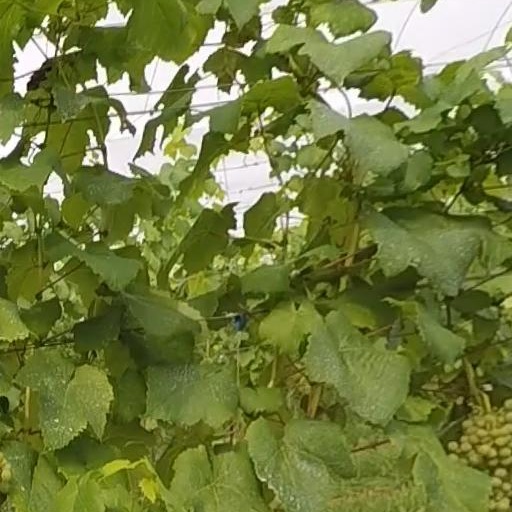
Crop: grape